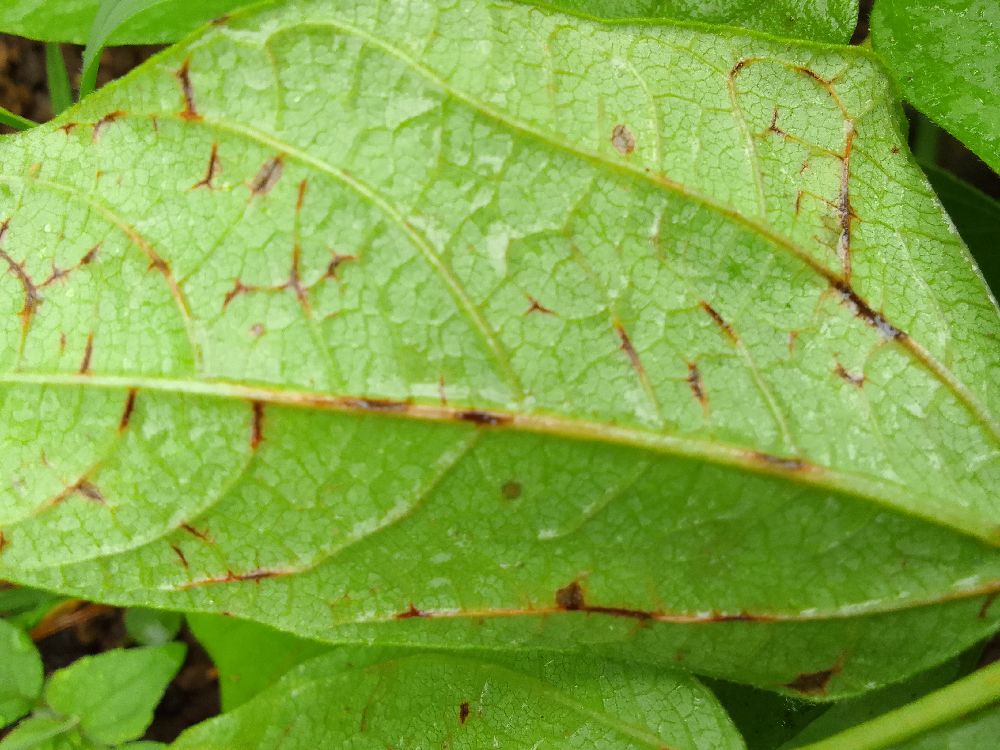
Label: anthracnose